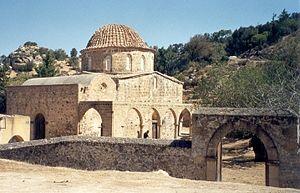
L'église d'Antiphonitis est une église byzantine à huit piliers, qui se trouve à proximité du village de Kalorgaia, dans le District de Kyrenia, dans les bois du versant nord des monts Pentadaktilos, dans la République turque de Chypre du Nord.